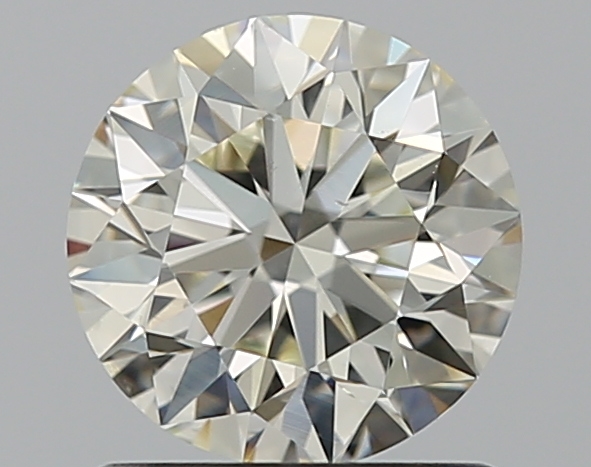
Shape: round
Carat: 1.02
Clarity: VS2
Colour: K
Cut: EX
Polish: EX
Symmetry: EX
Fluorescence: ST
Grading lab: GIA
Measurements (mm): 6.38 x 6.42 x 4.01